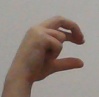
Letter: thal